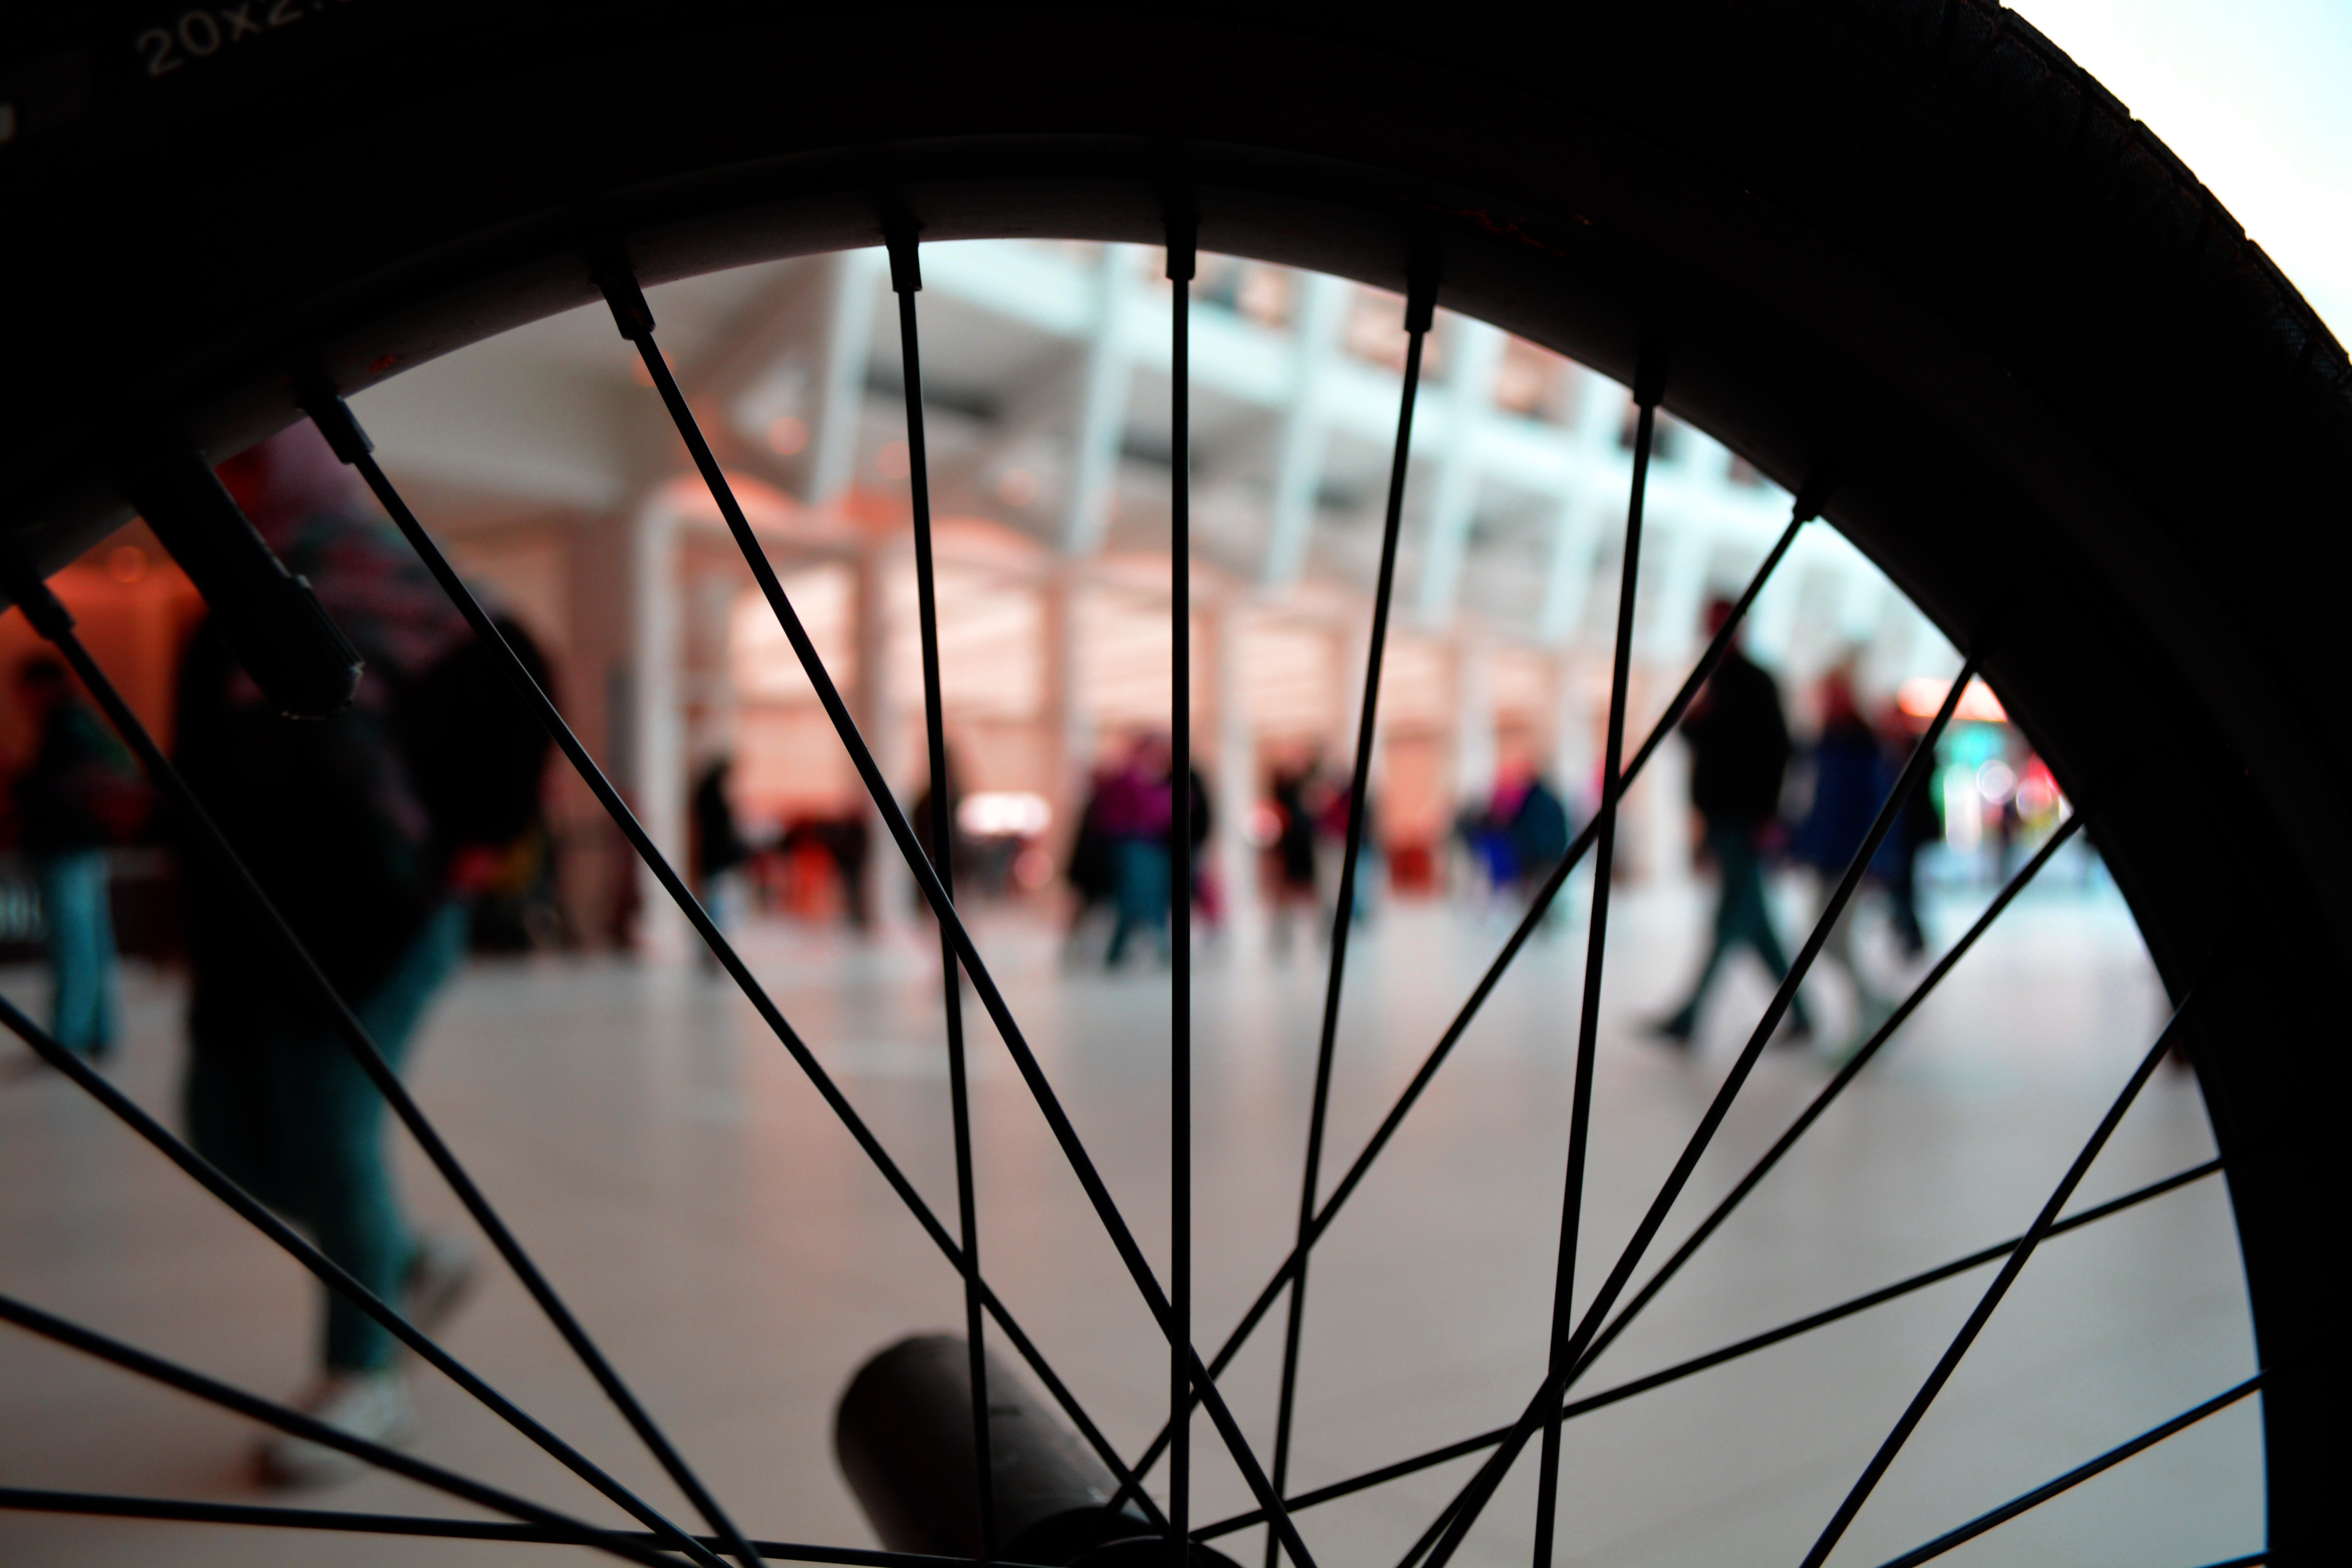
bicycle wheel, spoke, bicycle part, bicycle tire, wheel, rim, tire, bicycle, vehicle, auto part, automotive wheel system, automotive tire, bicycle fork, road bicycle, Tints and shades, metal